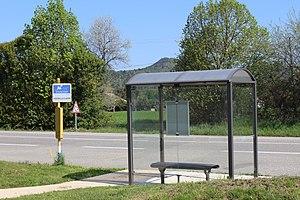
Photographie de l'arrêt de bus de la commune de Piégros-la-Clastre
Piégros-la-Clastre est une commune française située dans le département de la Drôme, en région Auvergne-Rhône-Alpes. Elle se trouve à 40 km au sud-est de Valence, préfecture de la Drôme. Sur la hauteur, au sud du territoire communal, Piégros est un joli village de caractère, typique du sud de la Drôme.